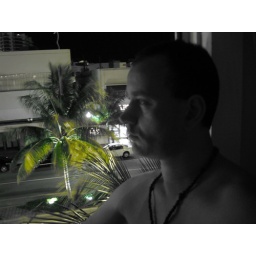
Man in window with green palm tree South Beach Miami